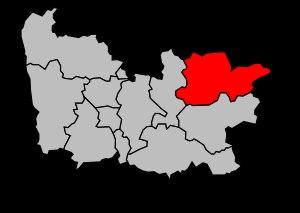
Le canton d'Évron est un canton français situé dans le département de la Mayenne et la région Pays de la Loire.